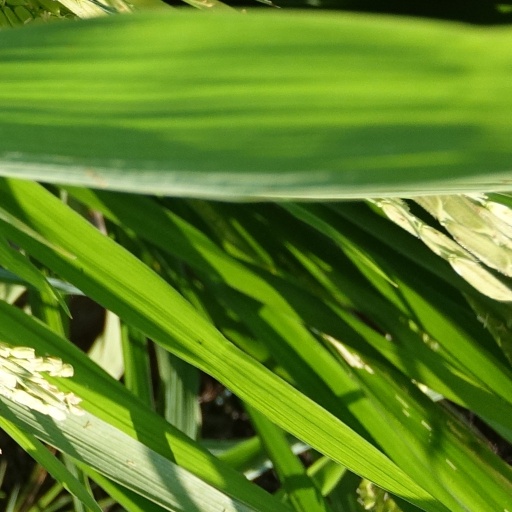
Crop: rice